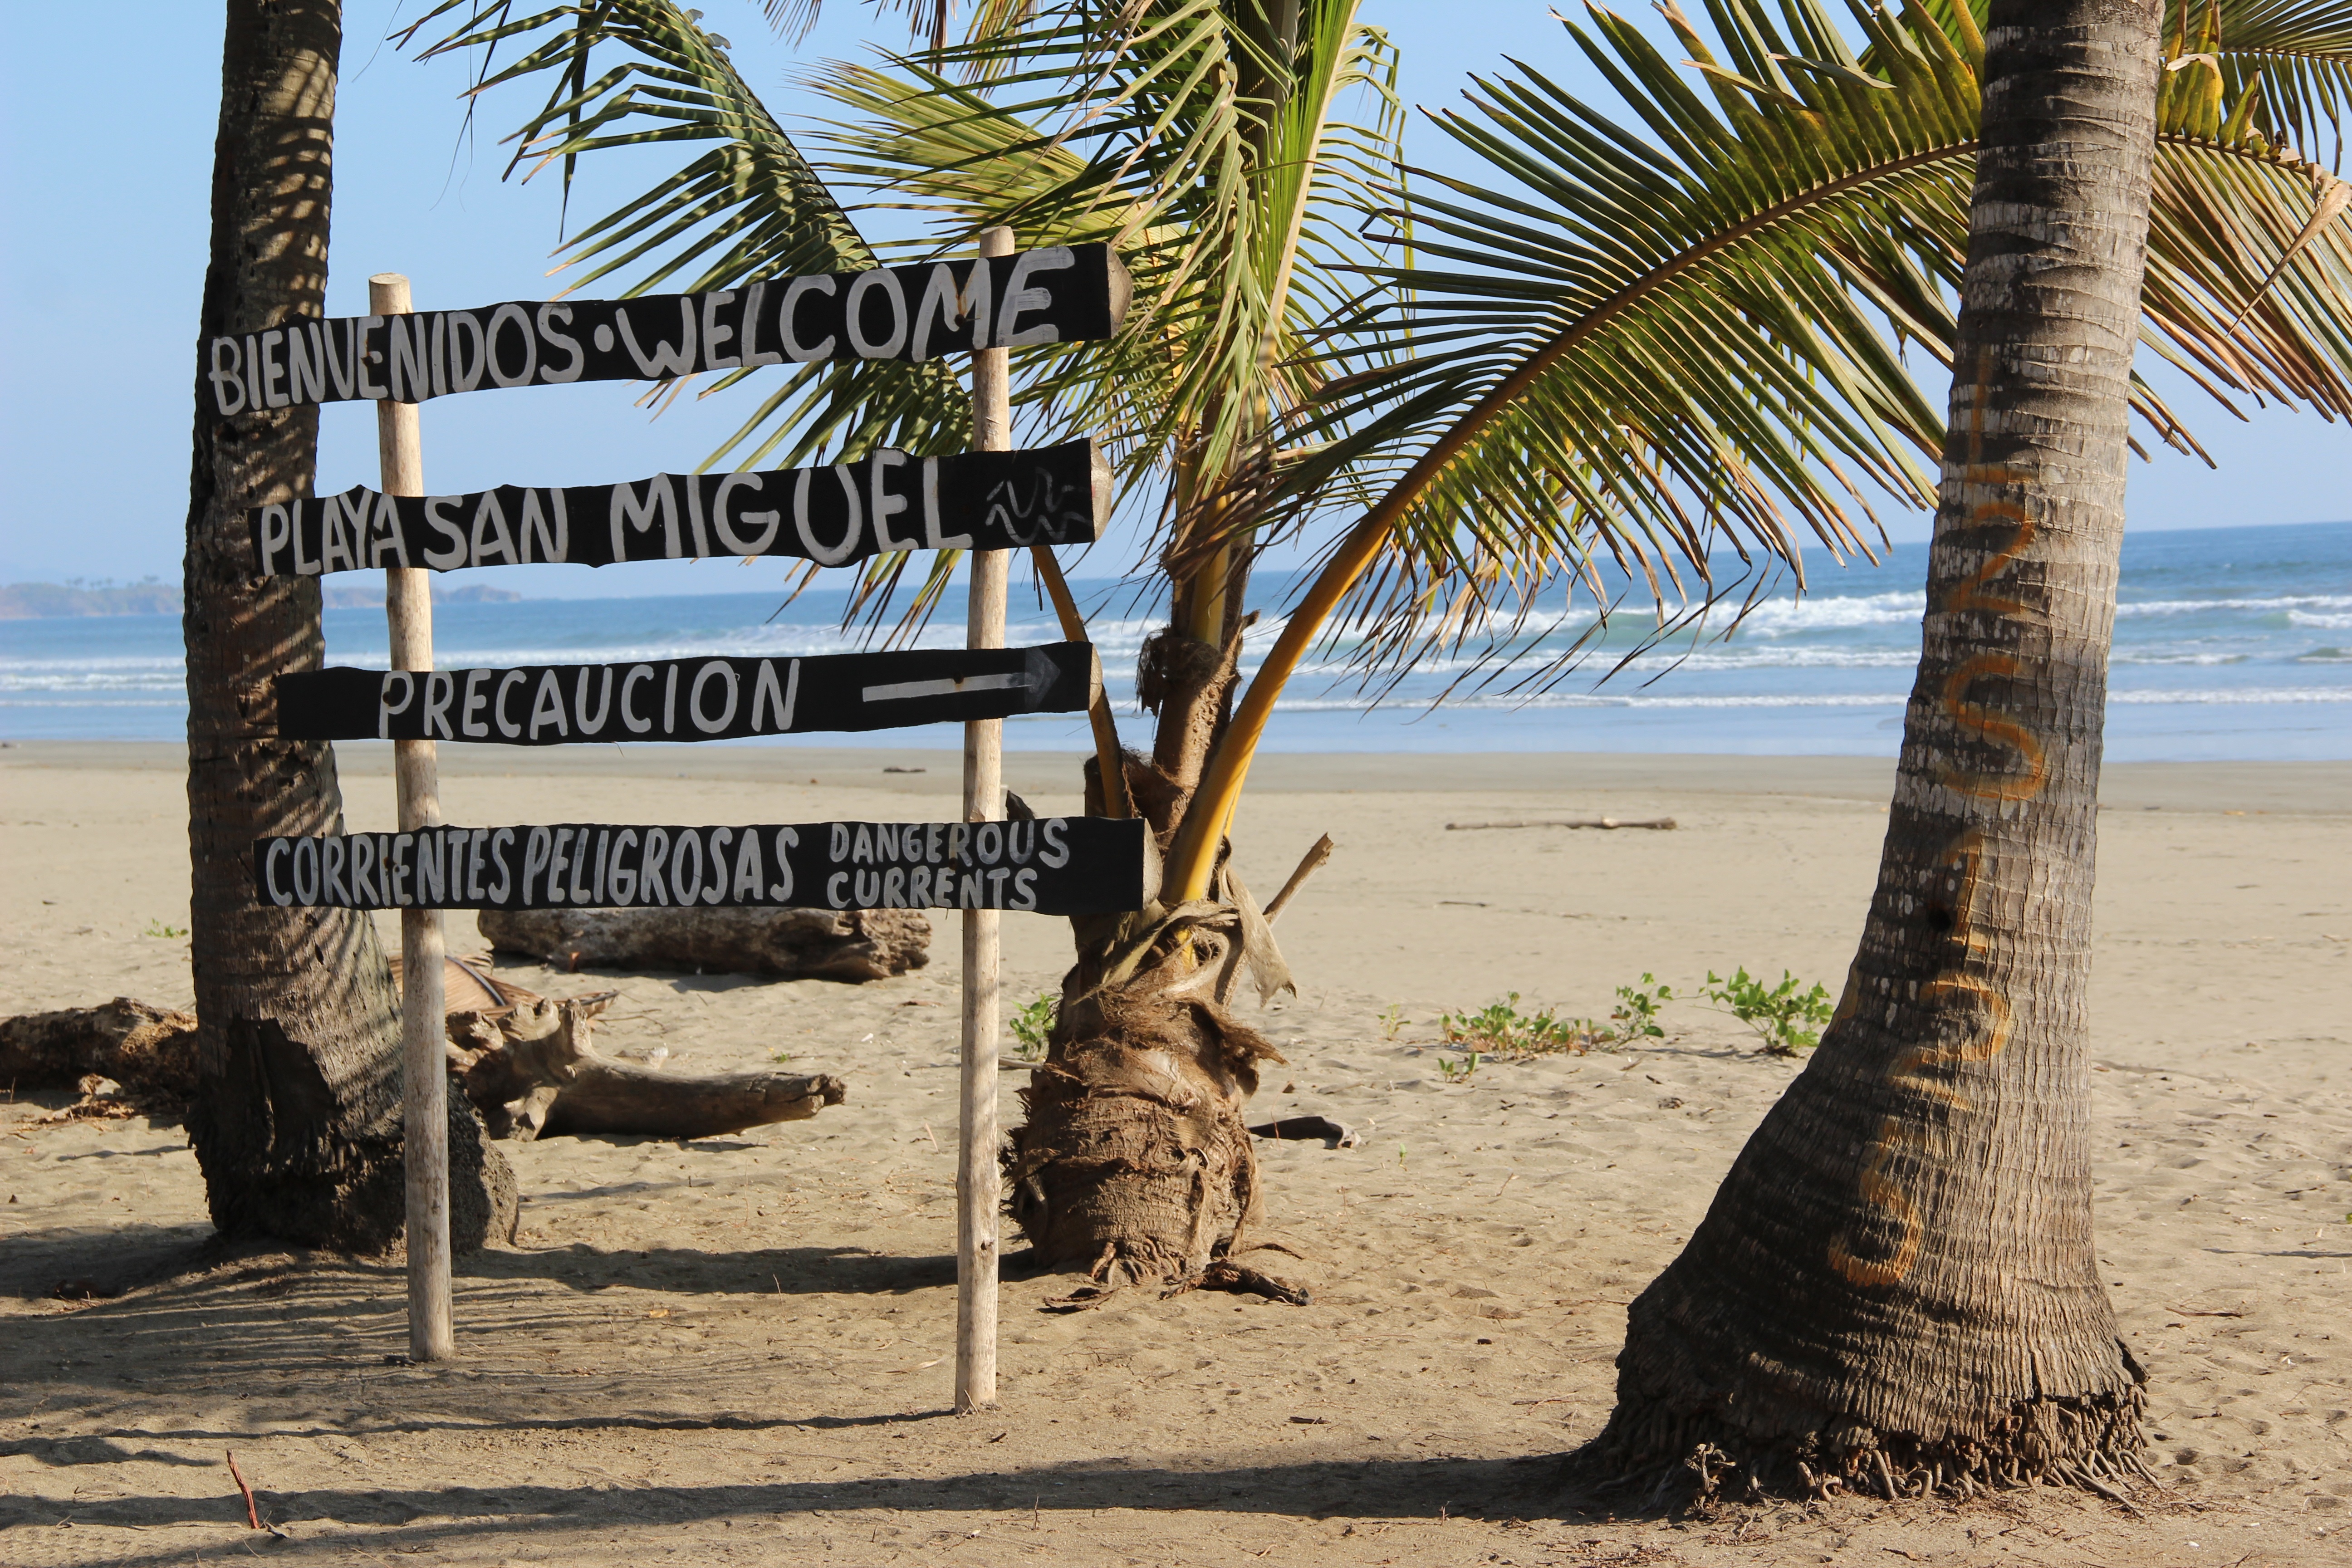
beach, sea, coast, tree, sand, ocean, palm tree, shore, vacation, tropical, tourism, directions, palm trees, characters, costa rica, arecales